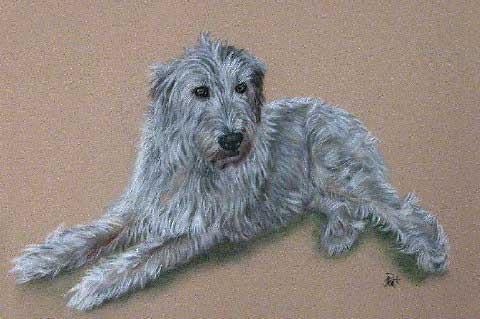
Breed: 224-n000039-Irish_wolfhound